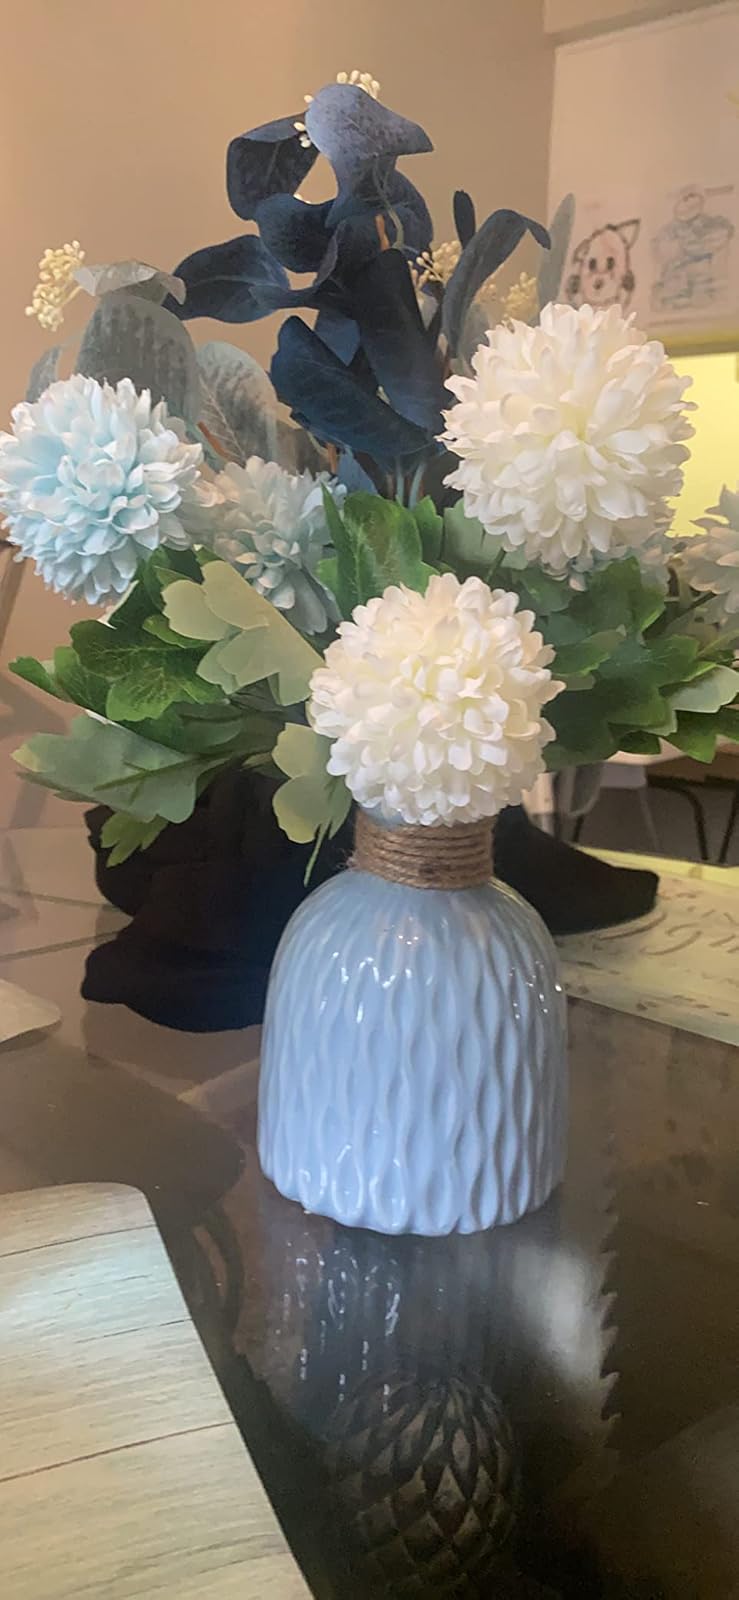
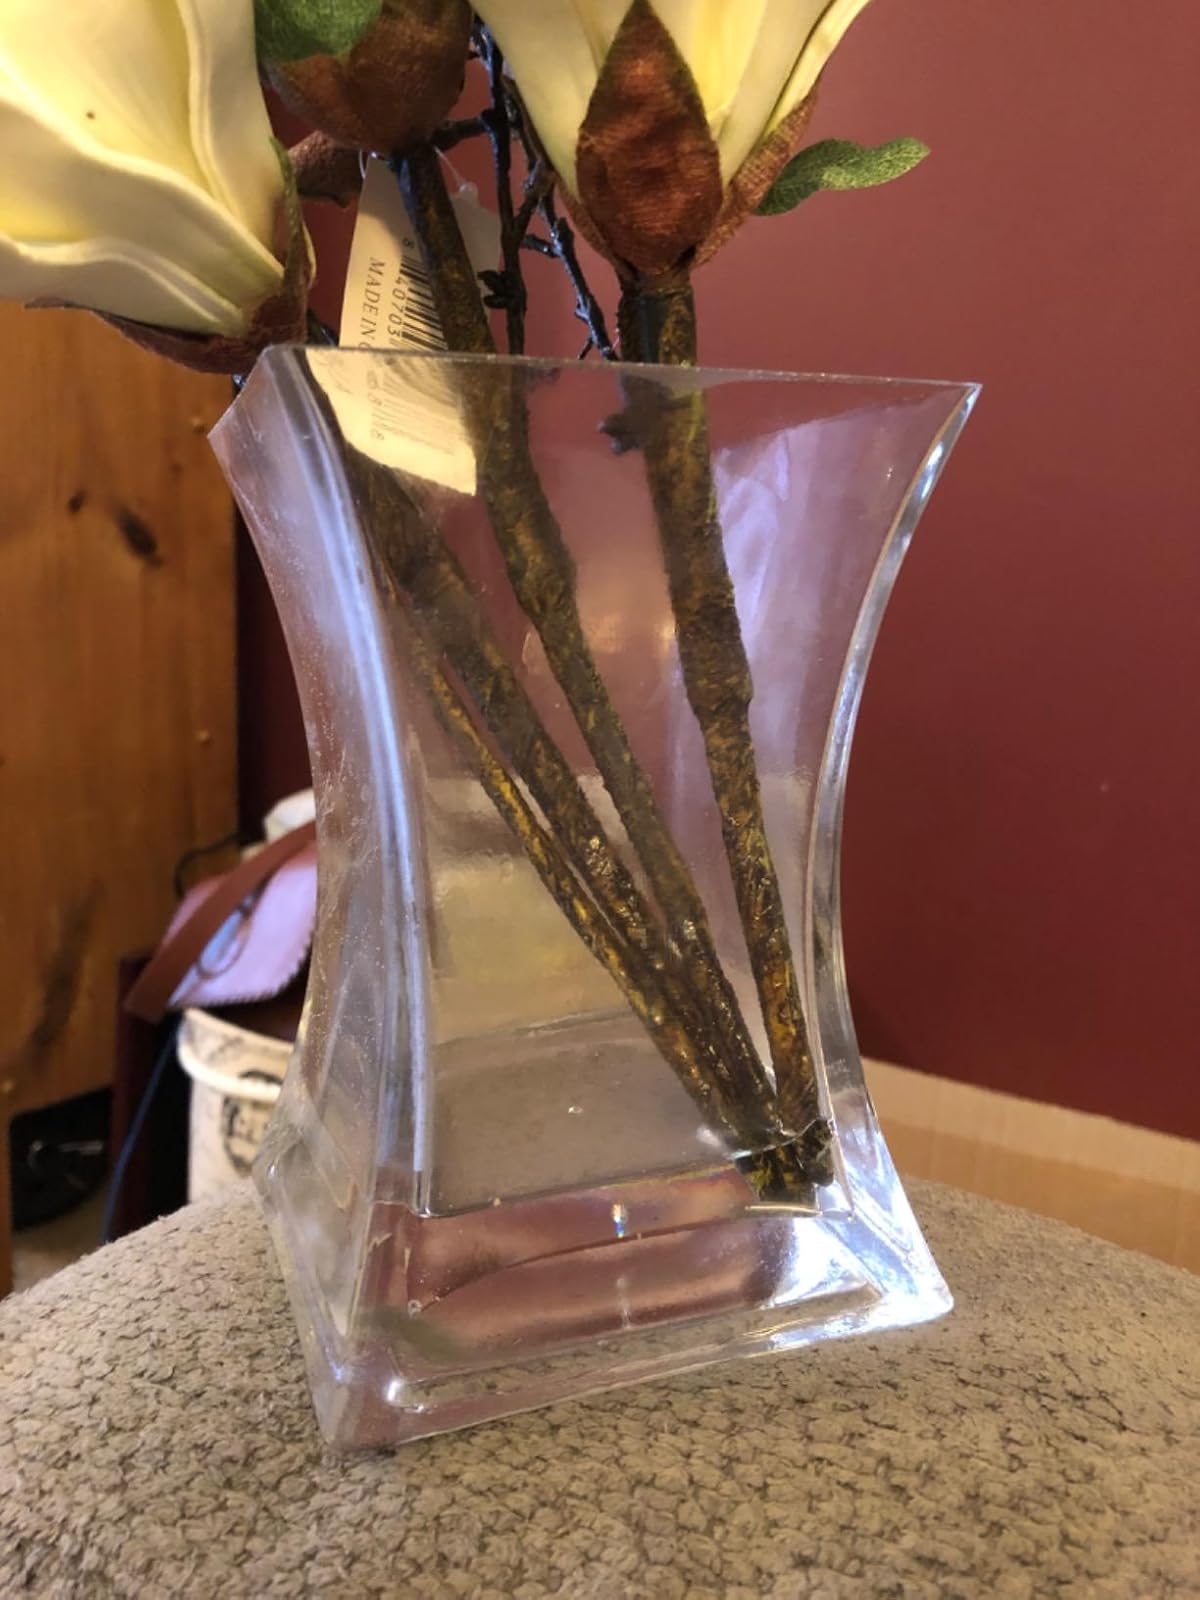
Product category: vase
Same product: no